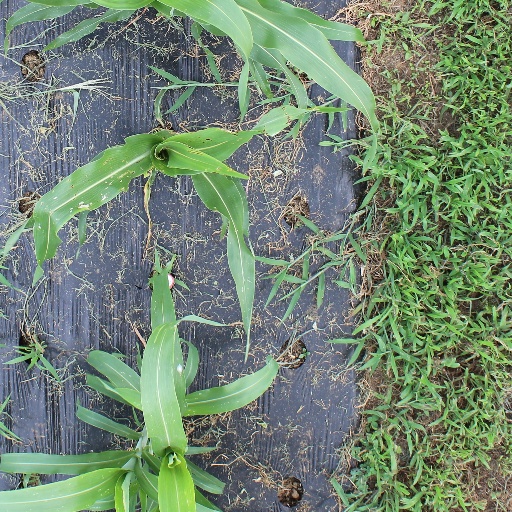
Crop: sorghum